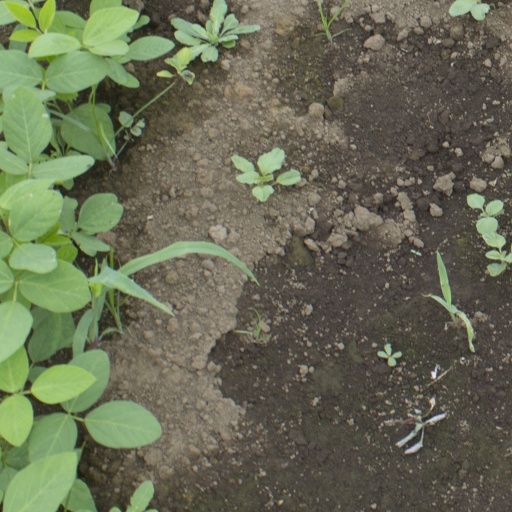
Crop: soybean